New South Wales Police Force

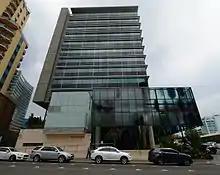
The current police headquarters in Parramatta

By 1872, there were 70 police stations throughout the colony in sub-districts, with a total of 803 police officers.